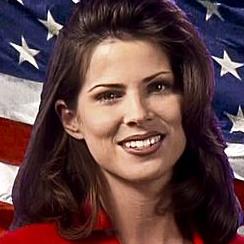
Age: 26